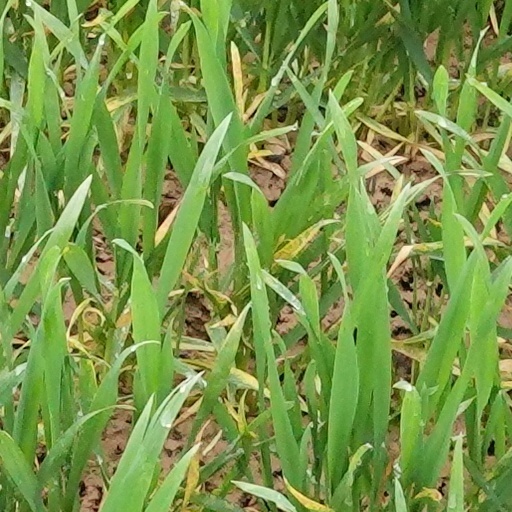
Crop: wheat